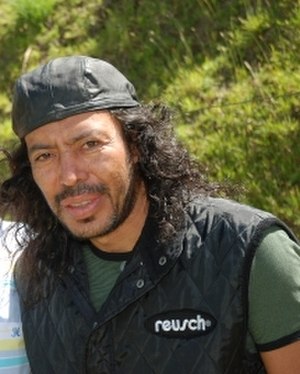
René Higuita
José René Higuita Zapata er en tidligere colombiansk fodboldspiller.